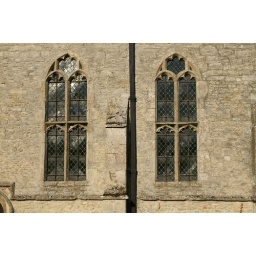
Perpendicular windows in the south chancel wall. Interestingly the windows lack hoodmoulds, presumably because the tracery was set in earlier window openings.